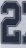
Number: 2